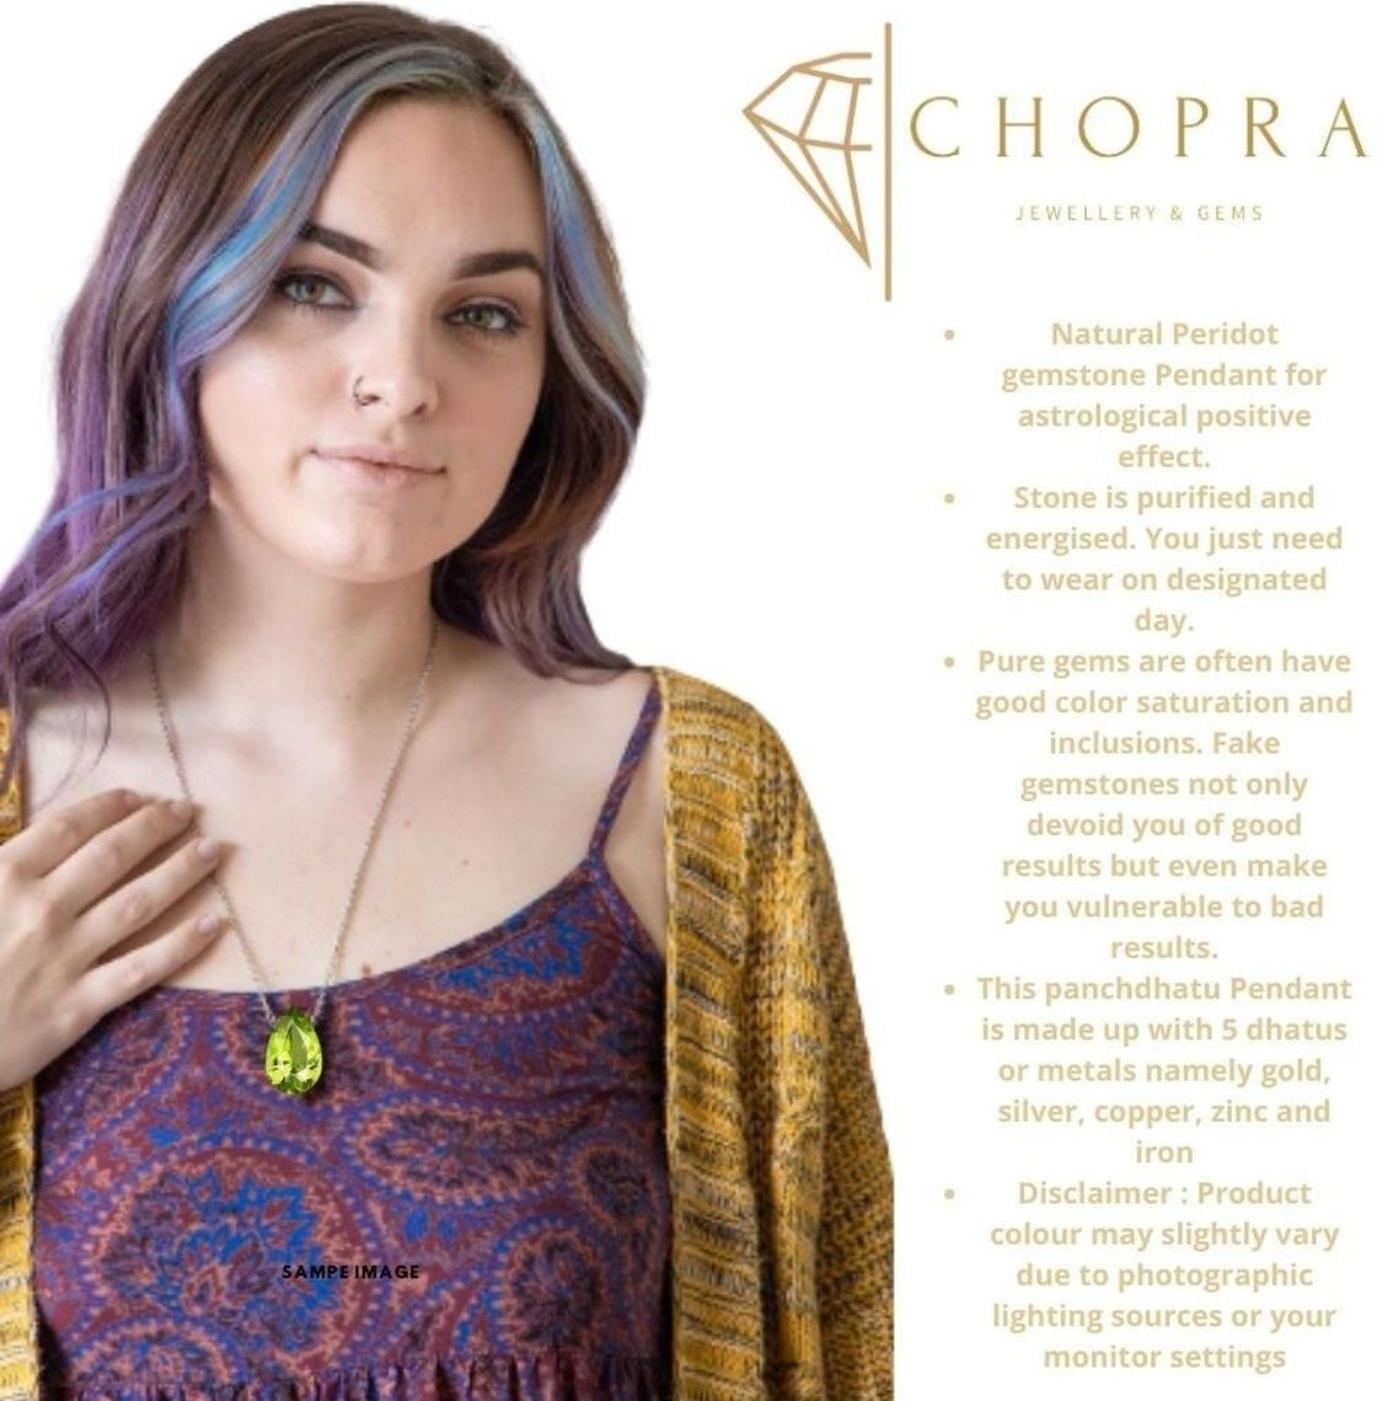
Chopra Gems Brass Peridot Pendant Without Chain Green (Men and Women) (Pendant_RSs82)
Type: Necklaces & Pendants
Brand: Chopra Gems & Jewellery
Price: Rs. 499
 Peridot was a very famous stone during ancient times.This stone is substitute of emerald. Peridots have magical and mystical properties associated with them. Some of its benefits areperidots increase strength and vitality in people.They have a calming effect on the wearer. They are also said to bring happiness and warmth in the lives of people.They increase strength in people and reduce anxiety.When used as a necklace, they become a protector against negative emotions.They are known to have healing effect on liver and gall bladder.They help people in understanding relationships and their values. Since this stone is related to happiness, love and truth, it instills a sense of truthfulness in people and makes them think in a rational way.This stone releases negativity and brings clarity in thoughts..
Features: Material - brass,Color green,Chain not included
Included: Peridot Pendant